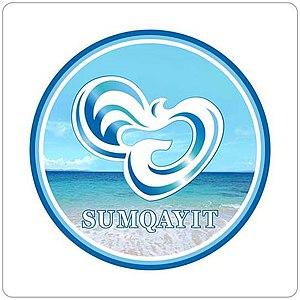
Sumqayıt est une ville d'Azerbaïdjan. Sa population s'élevait à 341 200 habitants en 2018, ce qui en fait la troisième ville du pays.